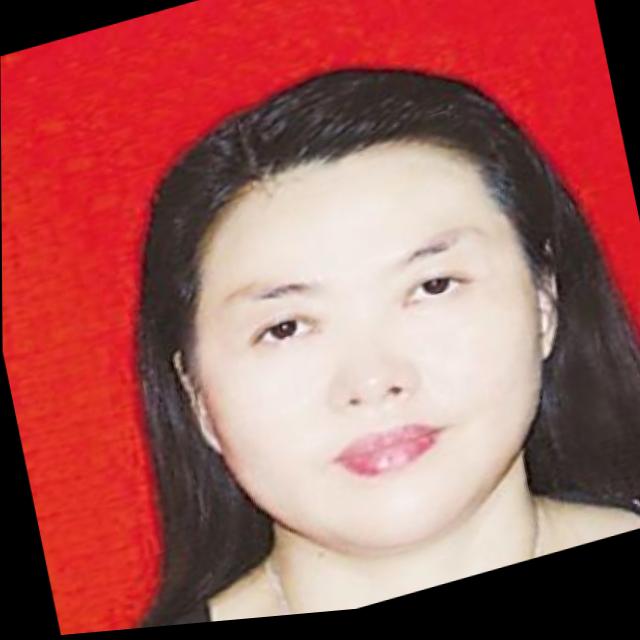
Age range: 45-64